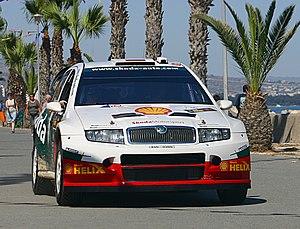
La Skoda Fabia est un modèle automobile conçu et fabriqué par le constructeur tchèque Škoda Auto, dont la première génération débuta le 4 décembre 1999, pour s'achever courant 2007. Elle est remplacée par une deuxième génération en 2007 puis une troisième génération en 2014.